Lucius Scribonius Libo (consul 34 BC)

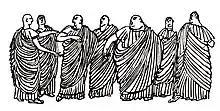

With the defeat and death of Pompey in 48 BC, Libo attached himself to Pompey's son, Sextus Pompey. Sextus was Libo's son-in-law due to his marriage to Libo's daughter Scribonia. In 40 BC, Sextus sent him as an unofficial envoy to Mark Antony in Greece, seeking an alliance against Octavian (later known as Augustus), who had just defeated Antony's partisans in the Perusine War, and was instrumental in forming an alliance between the two. Octavian attempted to drive a wedge between Sextus Pompey and Mark Antony by marrying Libo's sister, Scribonia. In the subsequent Pact of Misenum, Libo acted as an important negotiator; in return for his support, Sextus managed to extract from Octavian the promise of a future consulate for Libo.